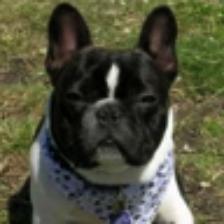
Label: NonHuman